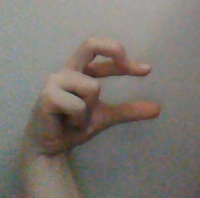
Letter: thal